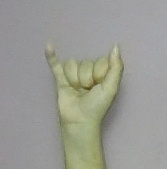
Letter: ya